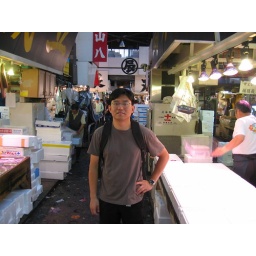
Shortly after this picture, a vehicle carrying a barrel of fish splashed water after all over me